Agnaldo Timóteo

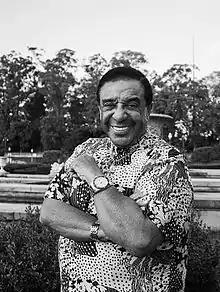
Agnaldo Timóteo in February 2013

Timóteo held various jobs before becoming a successful singer. Since very young, he liked to imitate the singers of his own generation, such as Cauby Peixoto, Anísio Silva and Adilson Ramos. Born in a modest means family, by 9 years, he had worked to help at home, handing bags at stations, shining shoes, selling mangoes, cookies or cakes made by his mother.